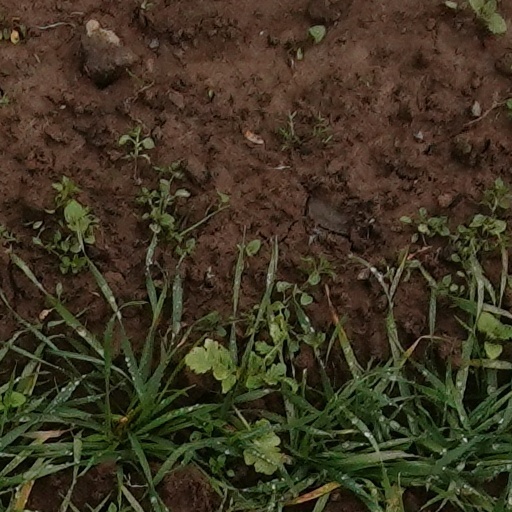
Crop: wheat